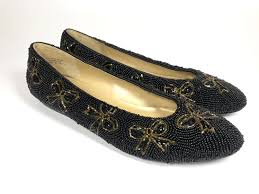
Label: Ballet Flat